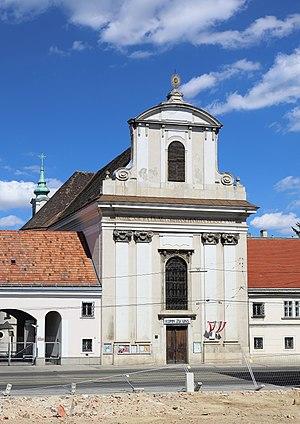
La Messe en ut mineur Waisenhausmesse, K. 139/47ᵃ est une messe composée par Wolfgang Amadeus Mozart pour la consécration de l'église de l'orphelinat de Vienne le 7 décembre 1768. Cette œuvre est qualifiée de missa solemnis, à cause de l'orchestration employée par Mozart. Vu la solennité de la cérémonie pour laquelle l'œuvre a été écrite et la présence de la famille impériale, Mozart non seulement a mis en musique les sections de l'ordinaire de la messe, mais aussi une section du propre: l'offertoire « Benedictus sit Deus ».